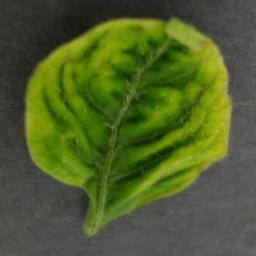
Label: Tomato___Tomato_Yellow_Leaf_Curl_Virus